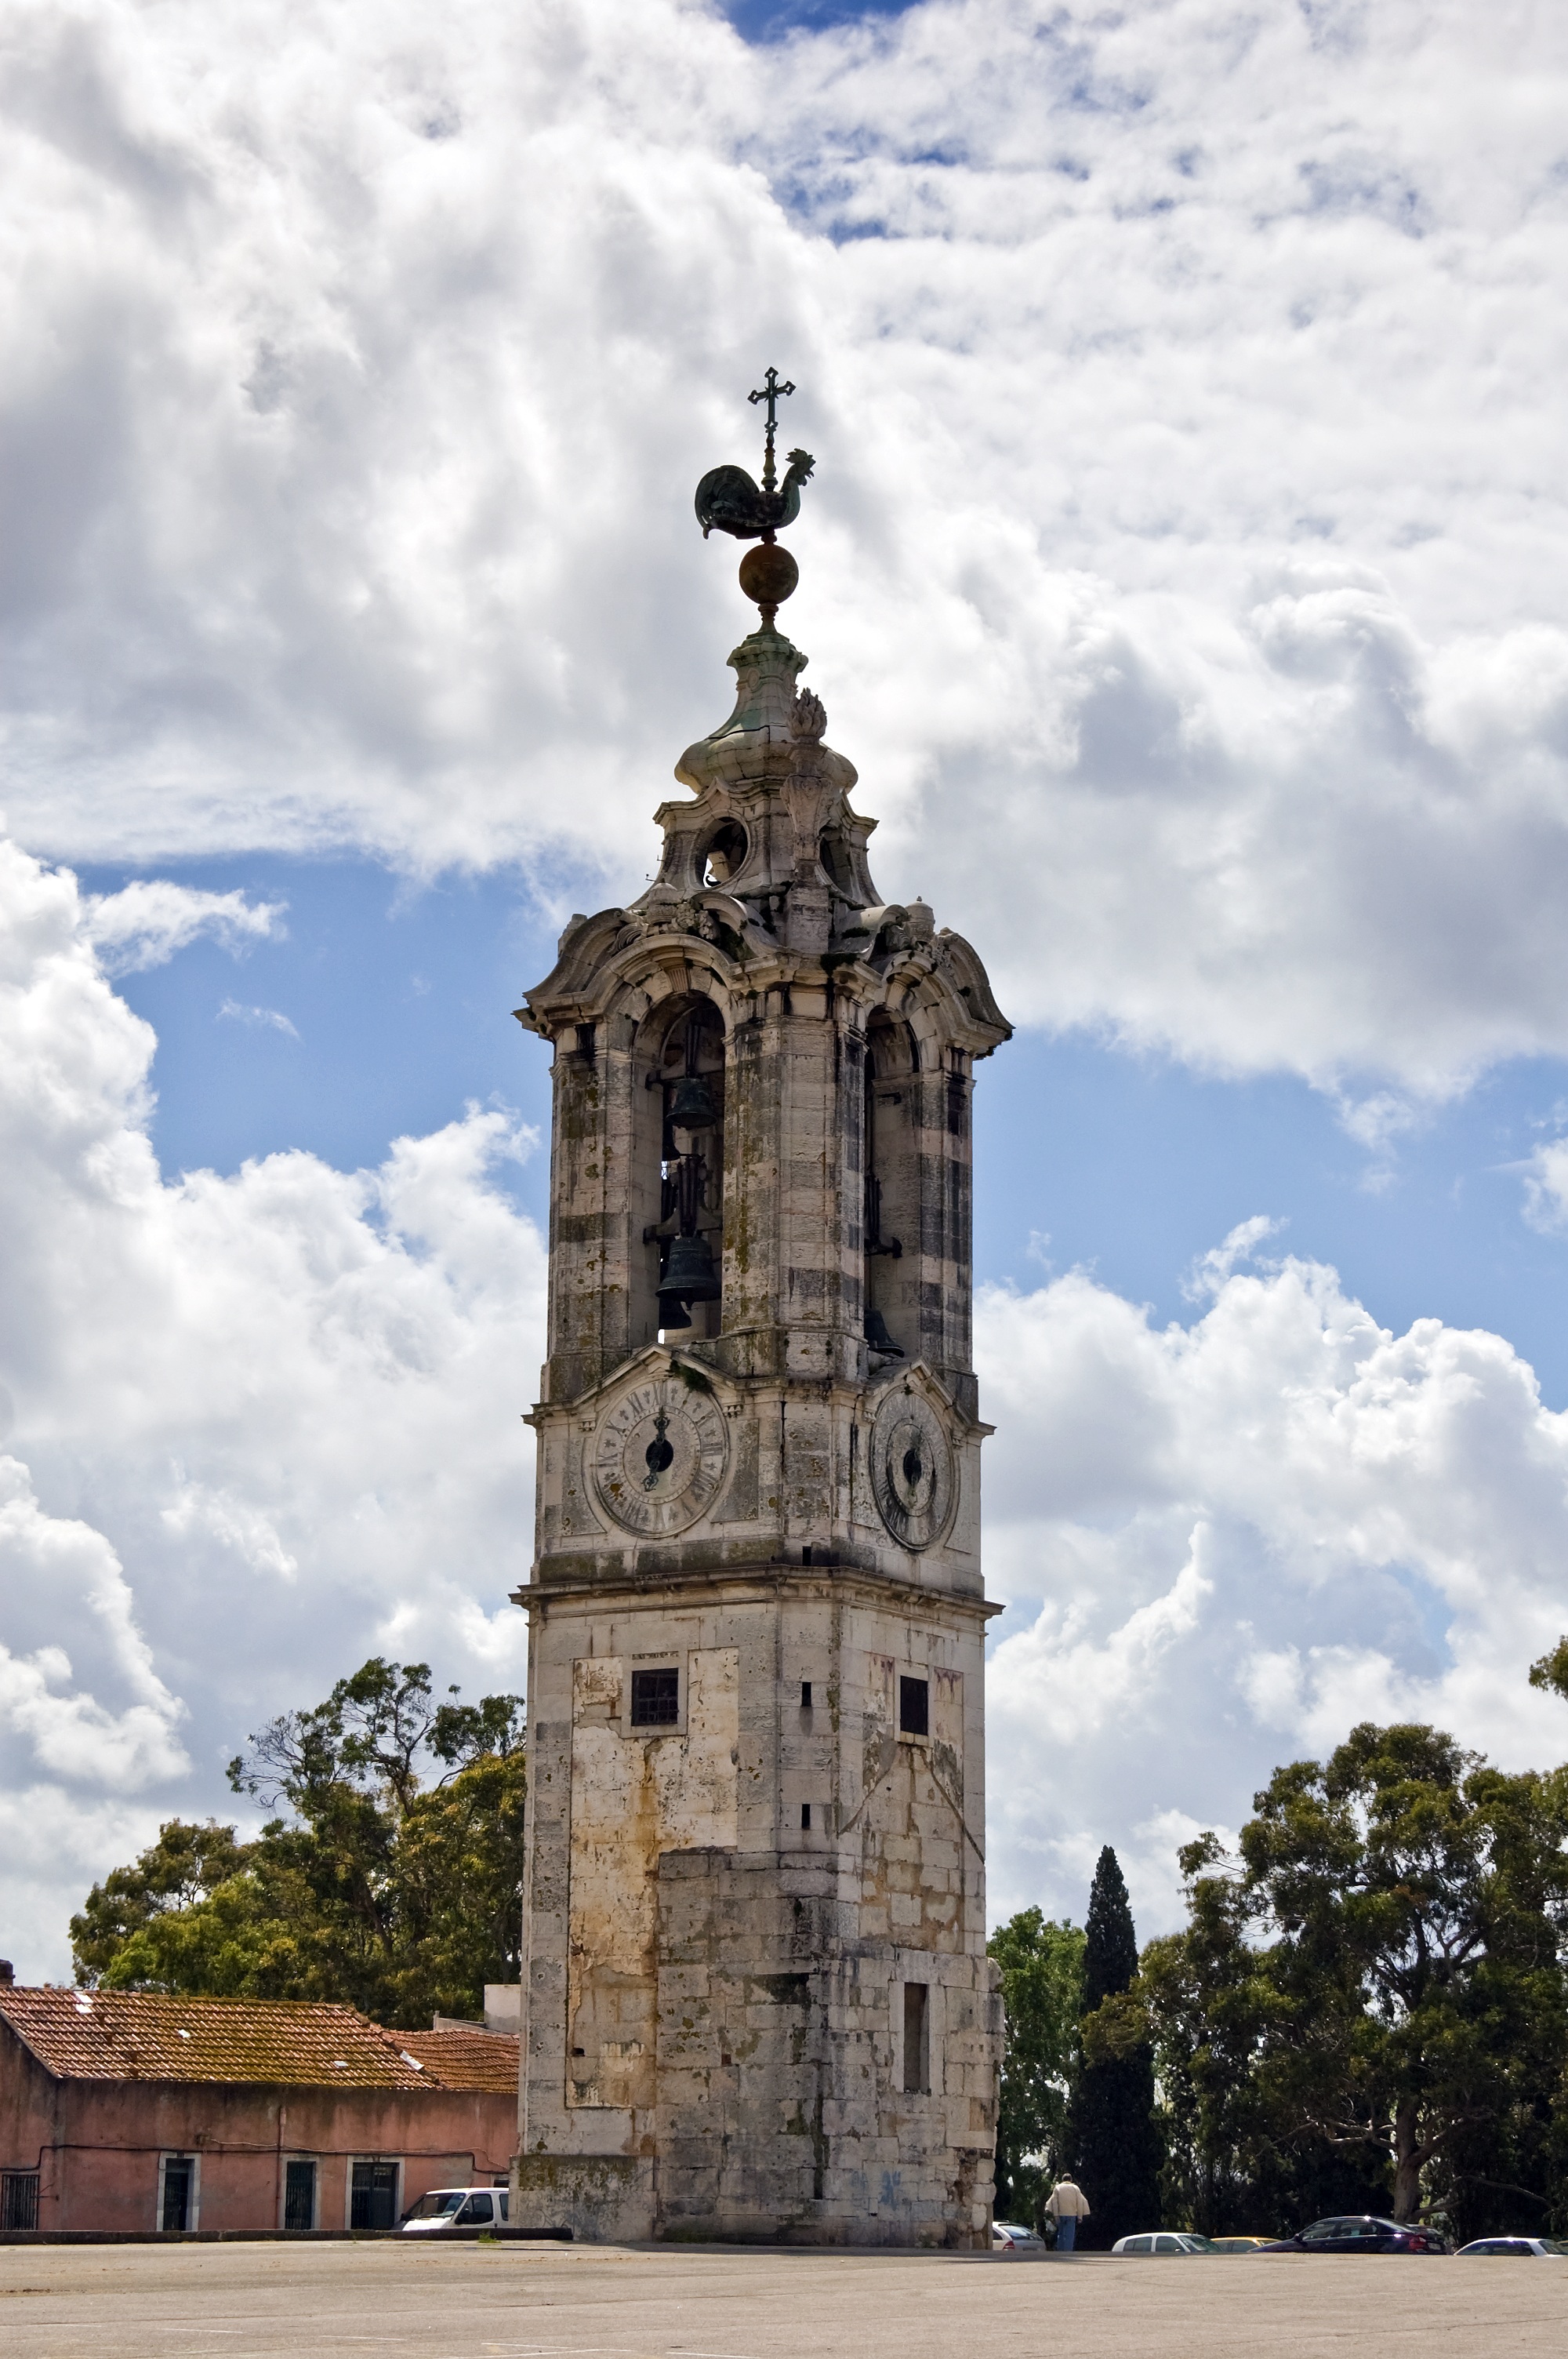
architecture, building, monument, statue, arch, tower, landmark, church, historic, bell tower, memorial, spire, steeple, portugal, lisbon